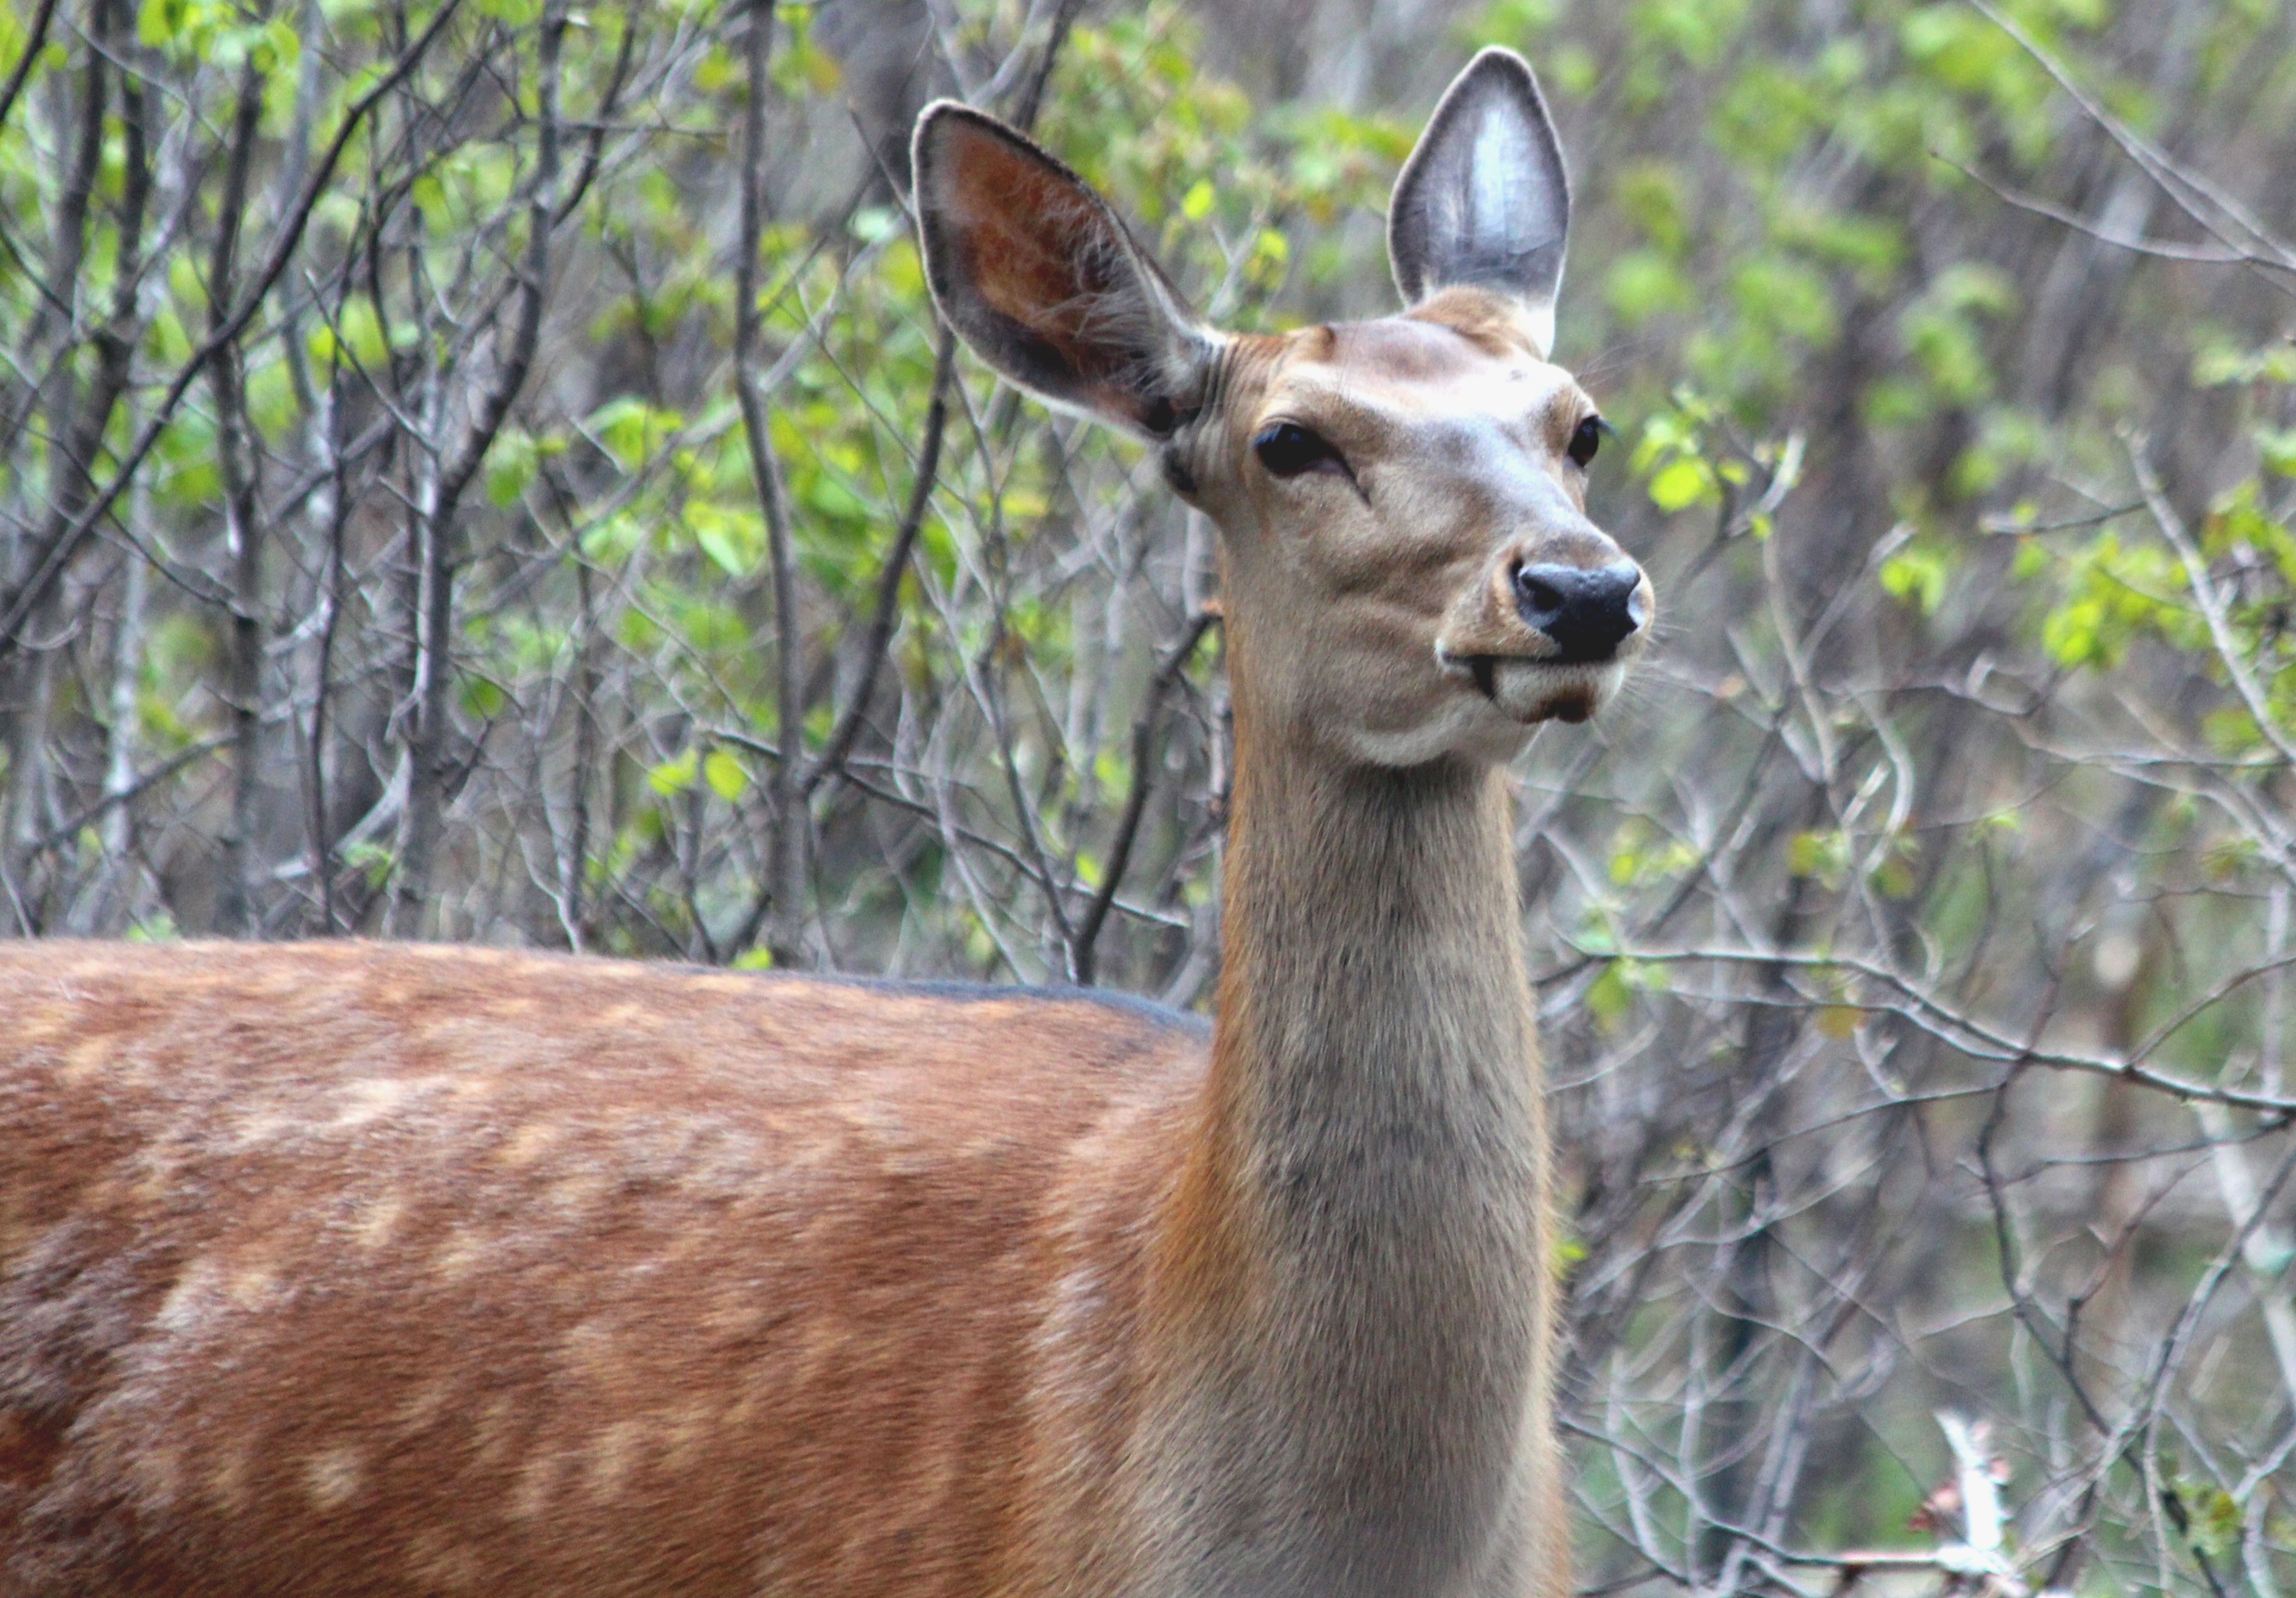
view, animal, wildlife, deer, zoo, spring, mammal, fauna, hybrid, head, vertebrate, krupnyj plan, white tailed deer, ovis, russian animal, x axis deer elk